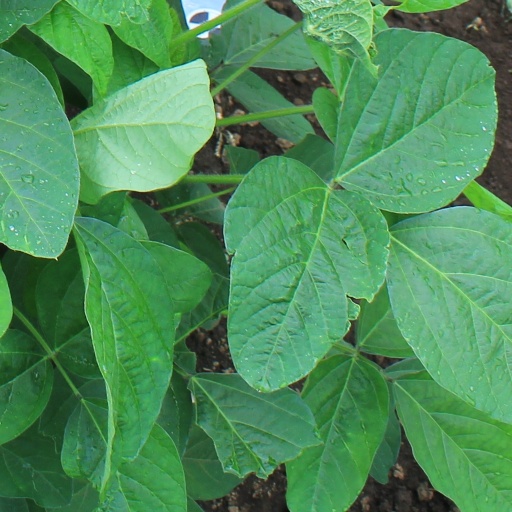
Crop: soybean